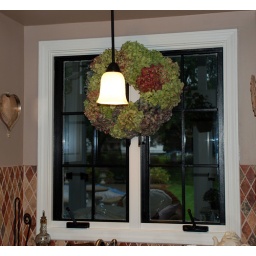
Black painted window over sink in kitchen